Elbow Cay

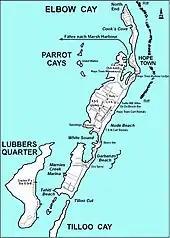

Elbow Cay is located about east of Marsh Harbour on Great Abaco Island. Most visitors fly into Marsh Harbour and take the ferry to either Hope Town at the Northern end of Elbow Cay or White Sound, a mid-island harbour and settlement developed in 1960. At the Southern end of the island is Tahiti Beach near Doros Cove. The Atlantic Ocean runs along the entire Eastern coast of Elbow Cay, while the South Abaco Sound is on the western coast.